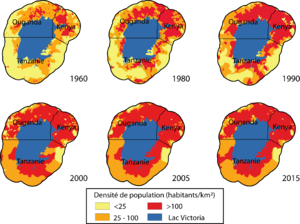
Le lac Victoria, un espace densément peuplé. Galego: Crecemento da densidade en torno ao lago Vitoria. עברית: הגידול בצפיפות האוכלוסין באזור אגם ויקטוריה. Fiji Hindi: Density growth around Lake Victoria. Italiano: Densità di crescita intorno al Lago Vittoria. 日本語: ヴィクトリア湖周辺の人口密度の推移. Latviešu: Apdzīvotības blīvuma izmaiņas ap Viktorijas ezeru. Македонски: Пораст на густината на населението околу езерото. Mirandés: Crecimiento populacional al redror de l Lhago Bitoria.